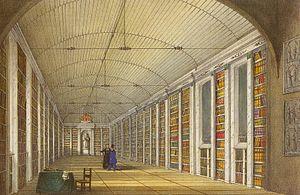
Intérieur de la bibliothèque du Séminaire épiscopal à Bruges (Belgique) en 1837